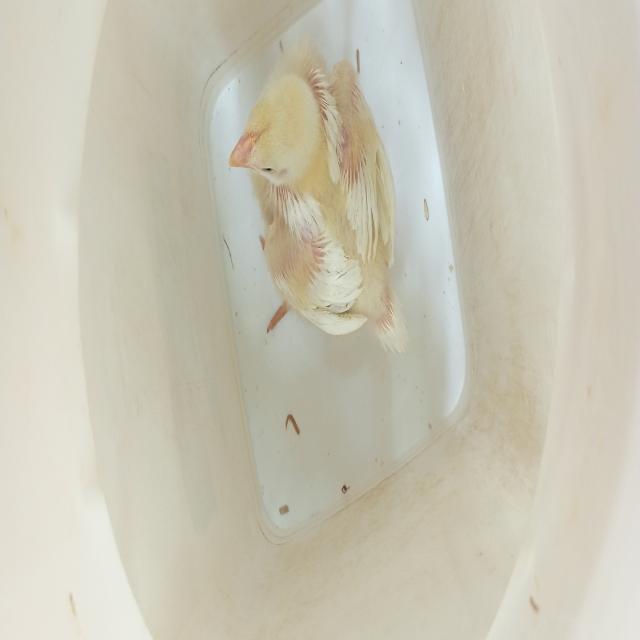
Weight: 422 g